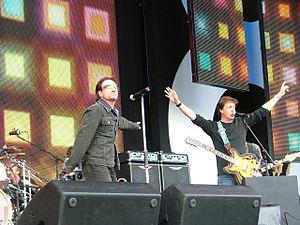
Cet article présente la chronologie de l'histoire du groupe de rock irlandais U2 :